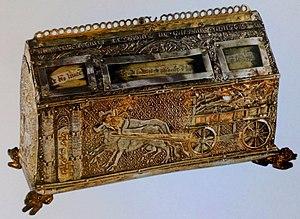
Châsse de saint Fursy 1
La cathédrale Notre-Dame d'Amiens est une église catholique située à Amiens dans le département français de la Somme en région Hauts-de-France.